Henry H. Mauz Jr.

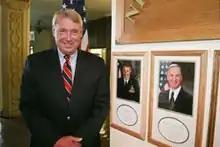
Admiral Henry H. Mauz at his induction into the Naval Postgraduate School Hall of Fame

He is a Companion of the Naval Order of the United States, and was inducted into the Naval Postgraduate School Hall of Fame on November 19, 2003.